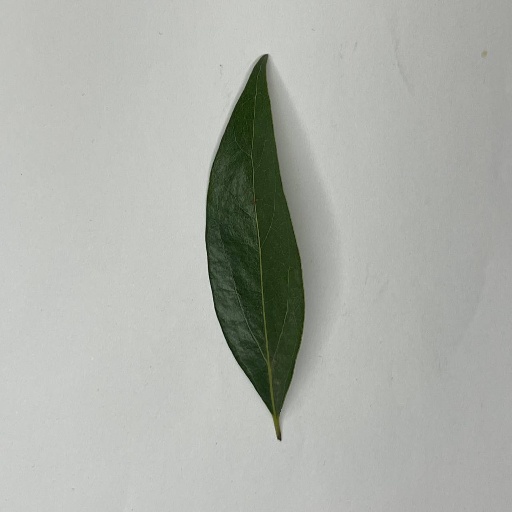
Species: Camphor
Leaf condition: Healthy Leaf